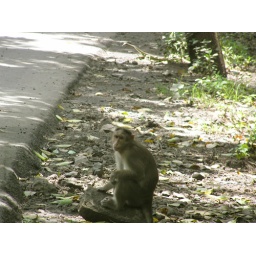
A monkey sits by the road